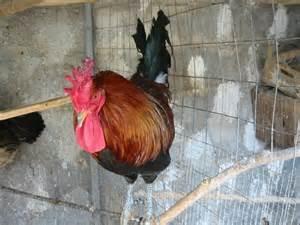
chicken